2002 Ho Chi Minh City ITC fire

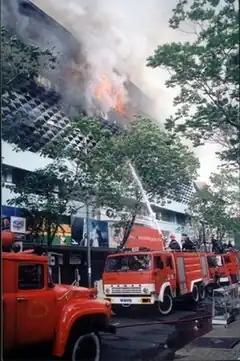
Local firefighters dealing with the fire

On 29 October 2002, a fire occurred in the International Trade Centre (ITC) (Vietnamese: "Trung Tâm Thương mại Quốc tế") in Ho Chi Minh City, Vietnam. The six-story complex building was occupied by a department store, a disco and offices of several foreign companies. The fire killed 60 people and injured 90 others, making it one of the deadliest peacetime disasters in Vietnam.